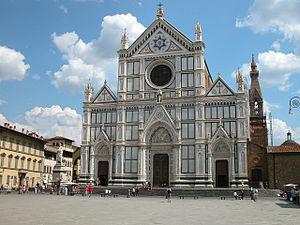
Eglise Santa Croce, Florence